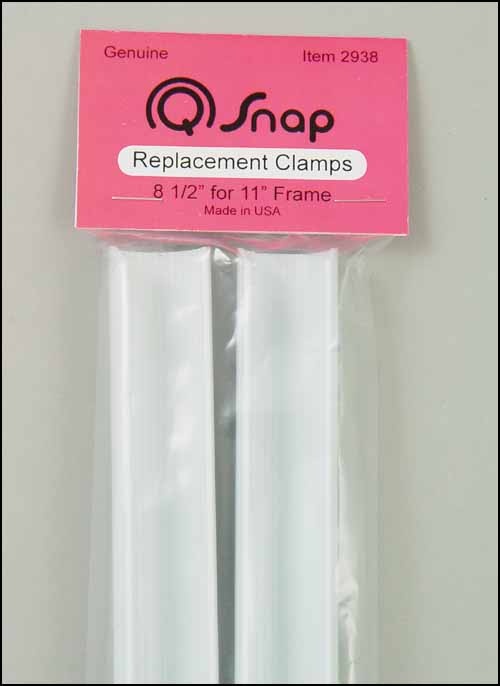
Q SNAP Frames  11 X 11
Q-Snap Frame. Unique method to hold fabric taut while stitching. Four plastic C-shaped clamps hold the fabric onto the four side bars. Tension is easy to adjust. You have a smooth stitching surface around entire frame without “hoop wrinkles”. The Q-snap frame comes apart in seconds to store or to carry in practically any tote. [original
Brand: Yarn Tree
Category: Arts & Entertainment > Hobbies & Creative Arts > Arts & Crafts > Art & Crafting Tools > Frames, Hoops & Stretchers > Quilting Frames